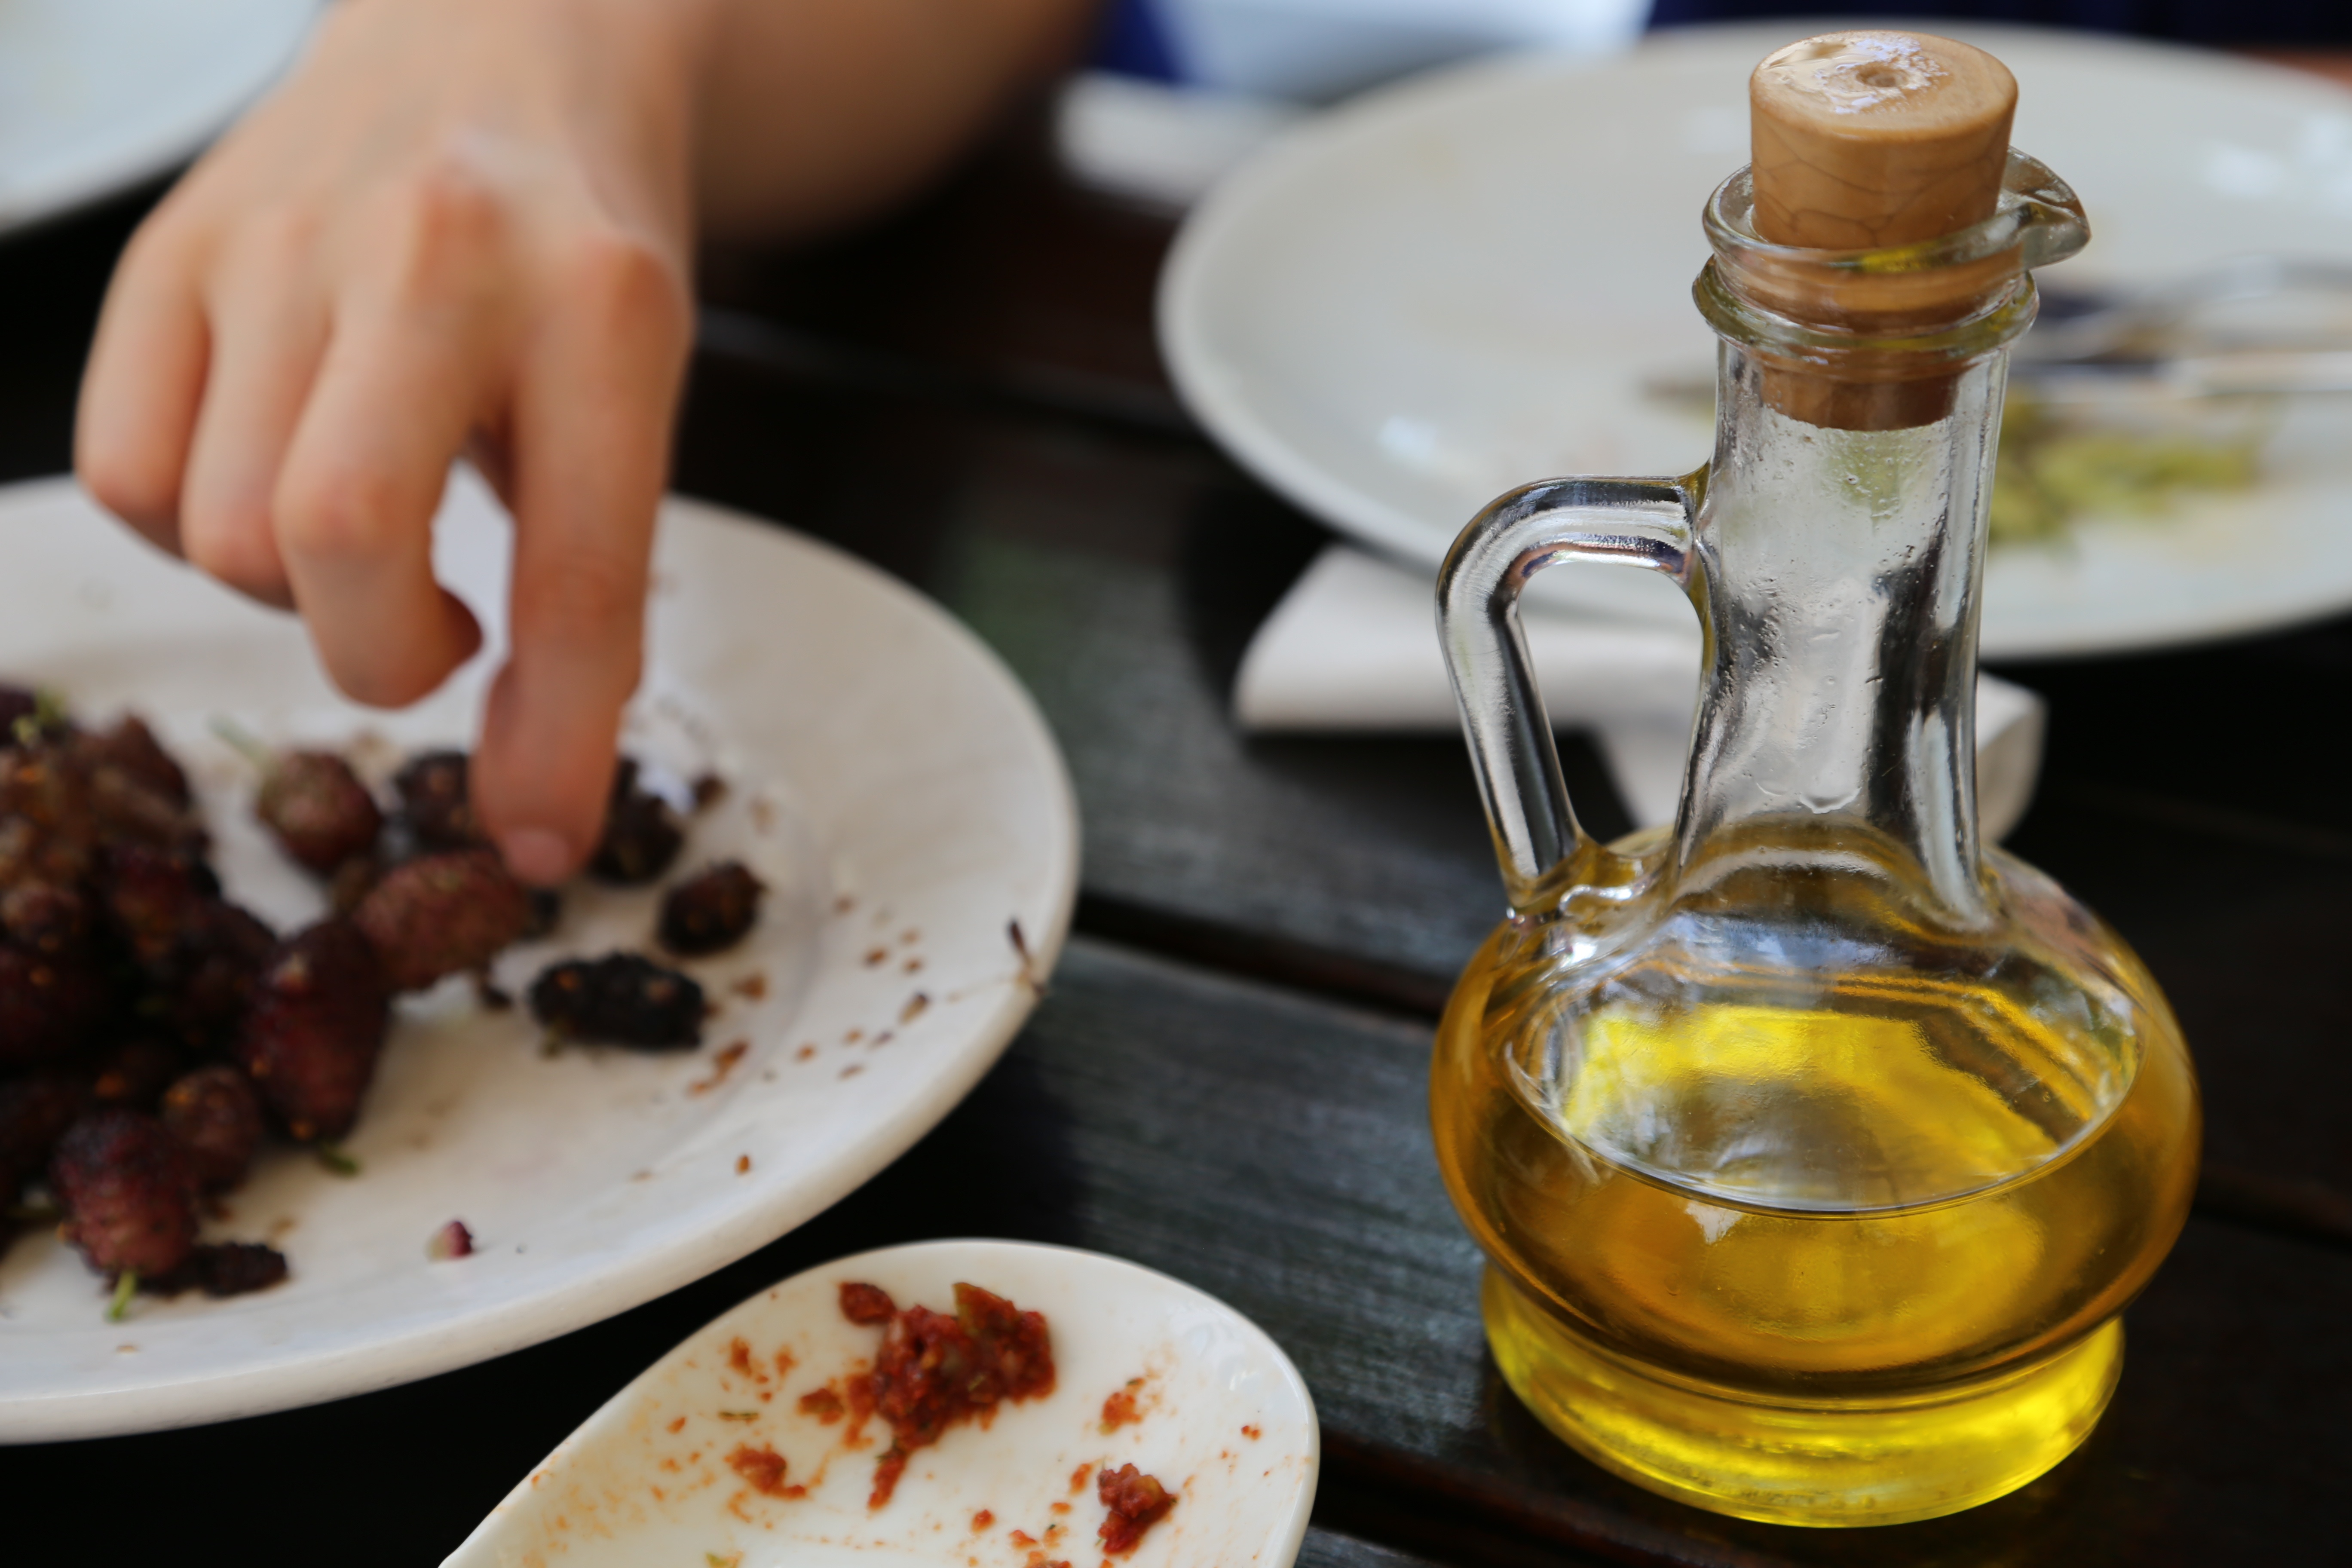
fruit, dish, meal, food, produce, fresh, breakfast, gourmet, healthy, snack, homemade, bread, eating, turkey, figs, oil, italian, flavor, appetizer, sense